Union Pearson Express

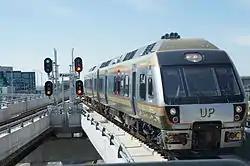
A UP Express train approaches Pearson Station

The Union Pearson Express uses Nippon Sharyo DMU trains. The fleet consists of 18 diesel multiple unit (DMU) cars, as four three-car and three two-car sets. Initially, on 1 March 2011, Metrolinx announced that it had chosen to buy 12 DMU cars (six two-car trains) from Nippon Sharyo at a cost of $53million, for the service. This was later expanded to 18 DMU cars (adding one car to each train via an option order). This brought the cost to million. The DMUs were manufactured in Japan, assembled in Nippon Sharyo's facility in Rochelle, Illinois, and towed by rail to Toronto, with the first trainset arriving on 15 August 2014.